Mayville station (New York)

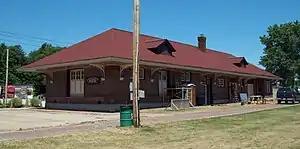
Mayville station in July 2012

Mayville station is a historic train station located at Mayville in Chautauqua County, New York. It was constructed in 1925, for the Pennsylvania Railroad and is a -story, brick structure with an overhanging hipped roof. The building measures . The station had were Pennsylvania Railroad trains on a route north to Dunkirk and then to Buffalo. To the south, the routed went to Corry and Oil City and then to Pittsburgh. From the station, travelers to resorts along Chautauqua Lake made connections to interurbans and large fleets of steamboats. The Chautauqua Traction Company served the communities on the western side of the lake; and the Jamestown, Westfield and Northwestern Railroad served the eastern side of the lake.